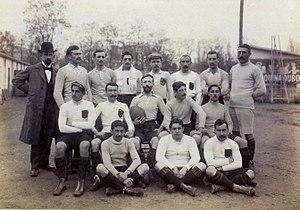
Le Stade bordelais est la section rugby à XV du club omnisports Stade bordelais. Fondé en le 18 juillet 1889, le club remporte sept titres de champion de France au début du XXᵉ siècle. Le club fusionne en 2006 avec le Club athlétique béglais pour donner l'Union Bordeaux Bègles, mais conserve ses équipes de jeunes et ses équipes féminines. Toutefois, une équipe senior est engagée en championnat régional.
Le championnat de France de rugby à XV de première série 1900-1901 est remporté par le Stade français qui bat le SBUC en finale.